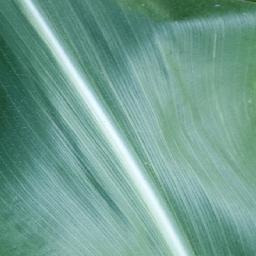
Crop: corn
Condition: (maize)_healthy